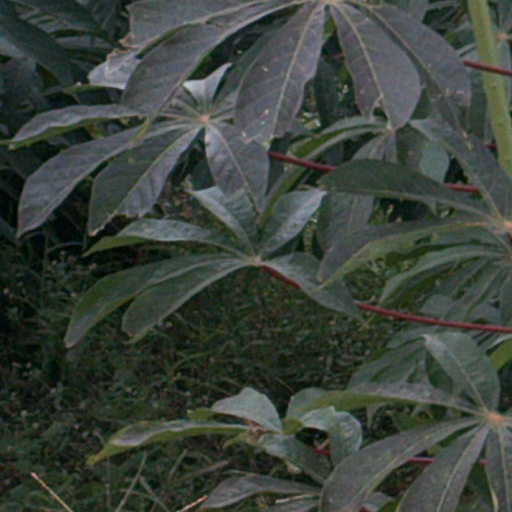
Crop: cassava